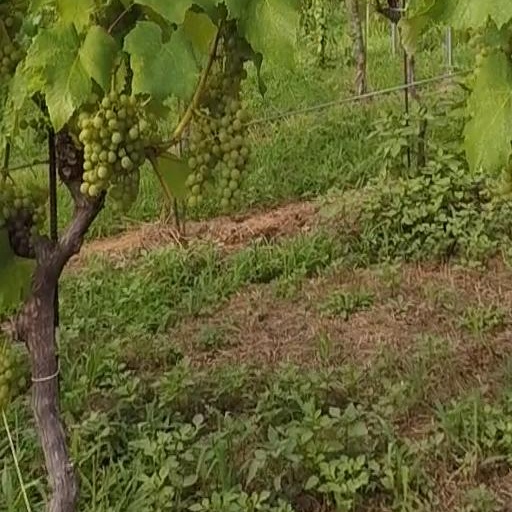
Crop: grape